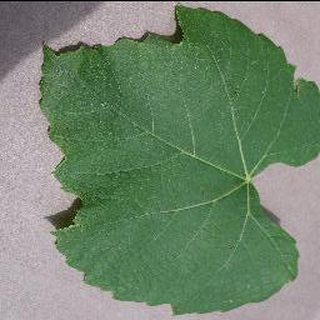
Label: healthy_grape